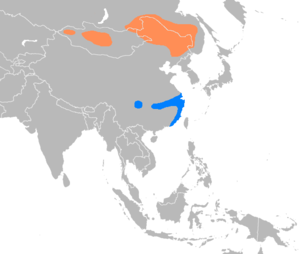
L'Oie cygnoïde est une espèce d'oies d'Extrême-Orient. Cette espèce, assez peu connue et actuellement menacée, est l'ancêtre de la race domestique appelée Oie de Guinée ou Oie de Chine.